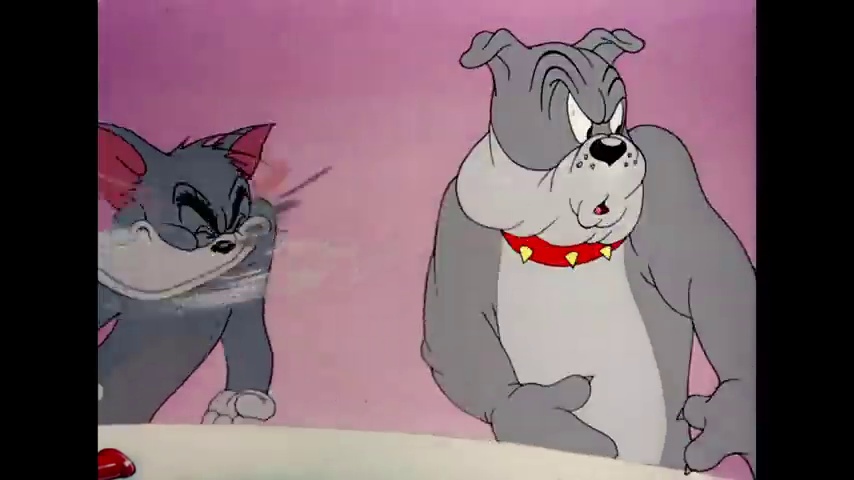
Portrait style: Cartoon Portrait